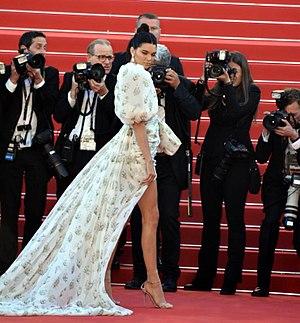
Kendall Jenner au festival de Cannes
Kendall Nicole Jenner, née le 3 novembre 1995 à Los Angeles, est un mannequin, photographe et une personnalité de la télévision américaine.